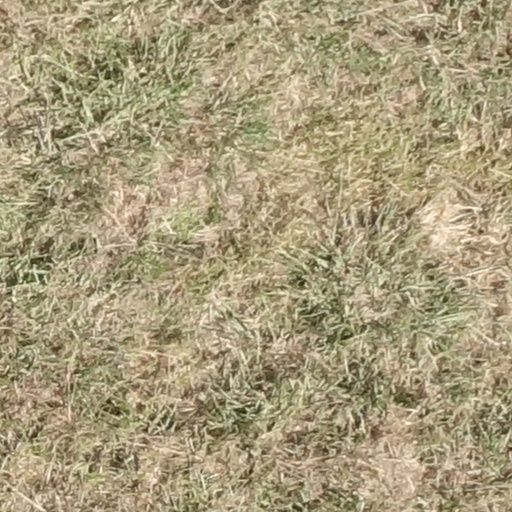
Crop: sorghum